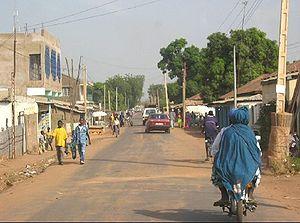
Basse Santa Su est une ville de Gambie, chef-lieu de la division de Upper River.